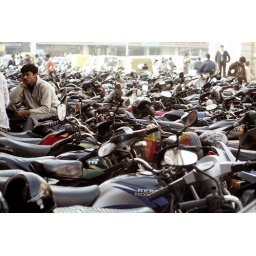
A number of motorcycles wait outside a market in Delhi, India